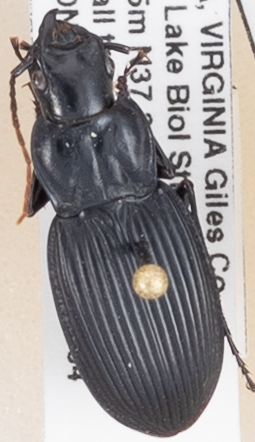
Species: Dicaelus teter
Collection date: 2019-06-04
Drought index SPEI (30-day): -1.13
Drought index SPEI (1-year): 2.09
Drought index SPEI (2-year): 2.09